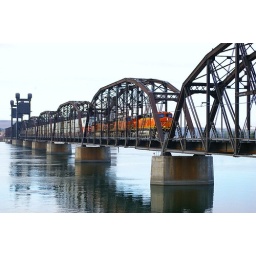
eastbound doublestacks cross the large drawbridge over the river to reach Pasco-10/16/08